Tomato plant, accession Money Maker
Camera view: bottom (45 deg); turntable rotation: 210 degrees
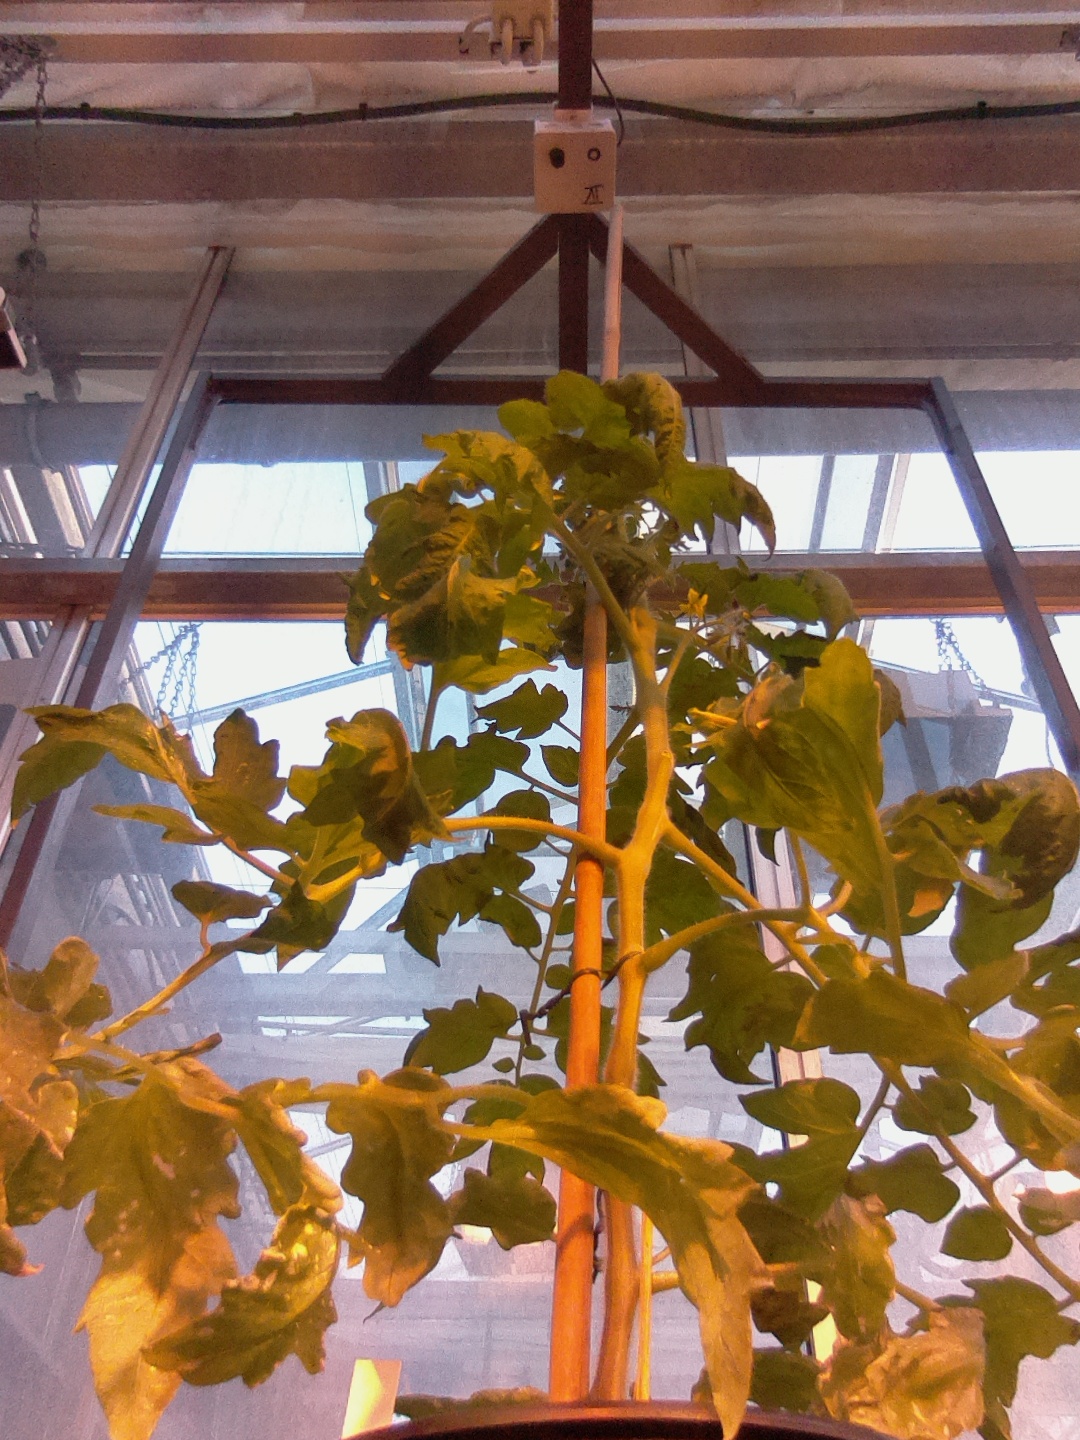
BBCH growth stage 64: 40%-50% of flowers open